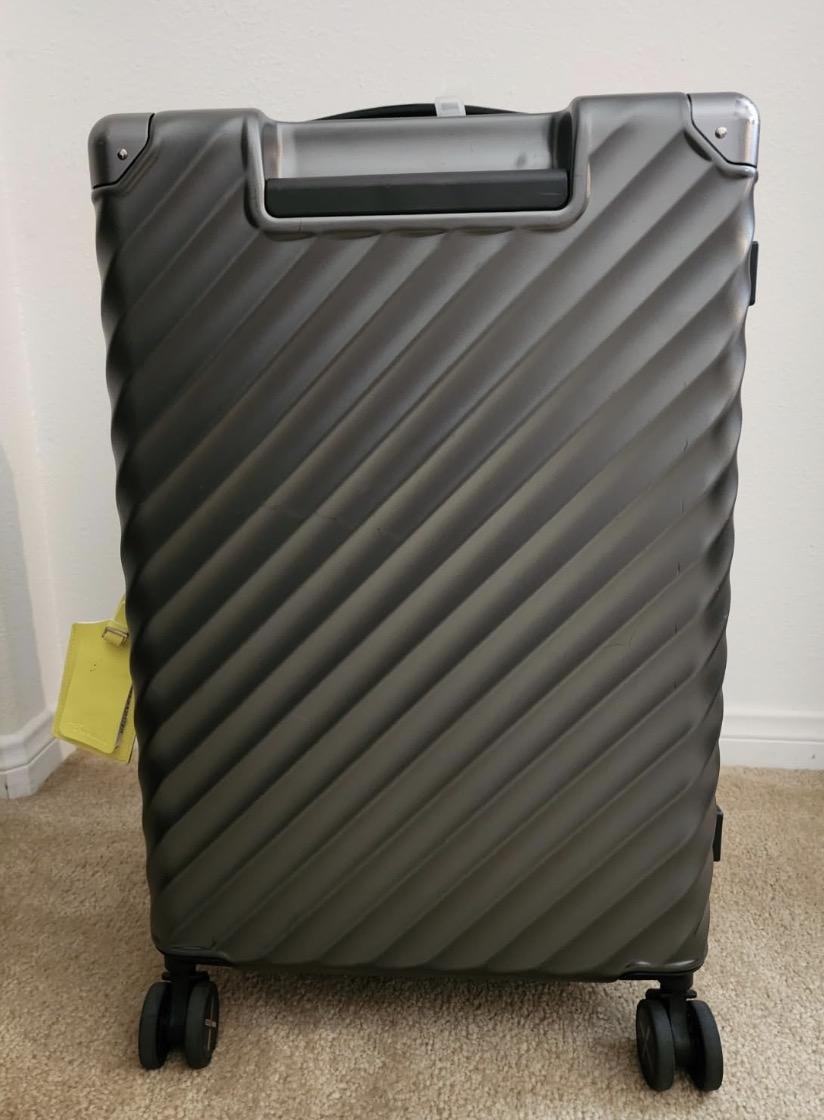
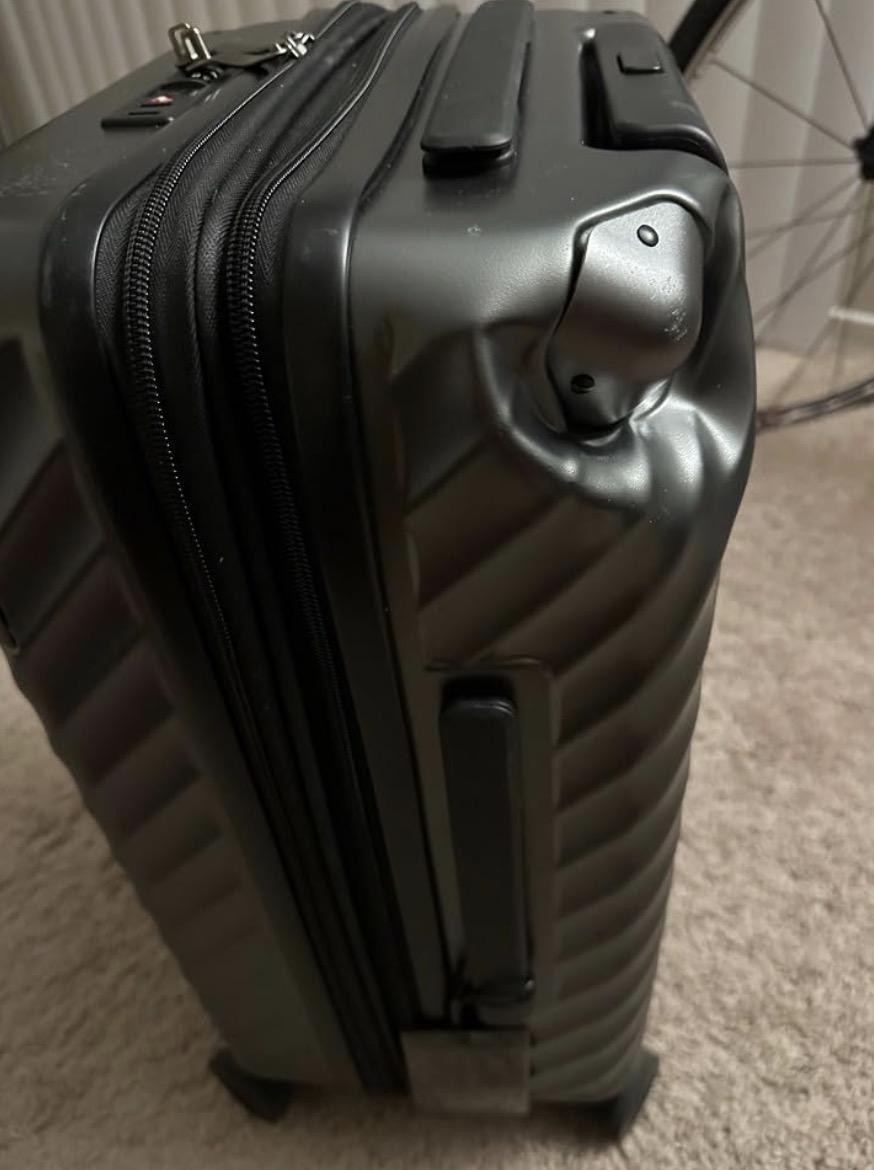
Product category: misc
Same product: yes